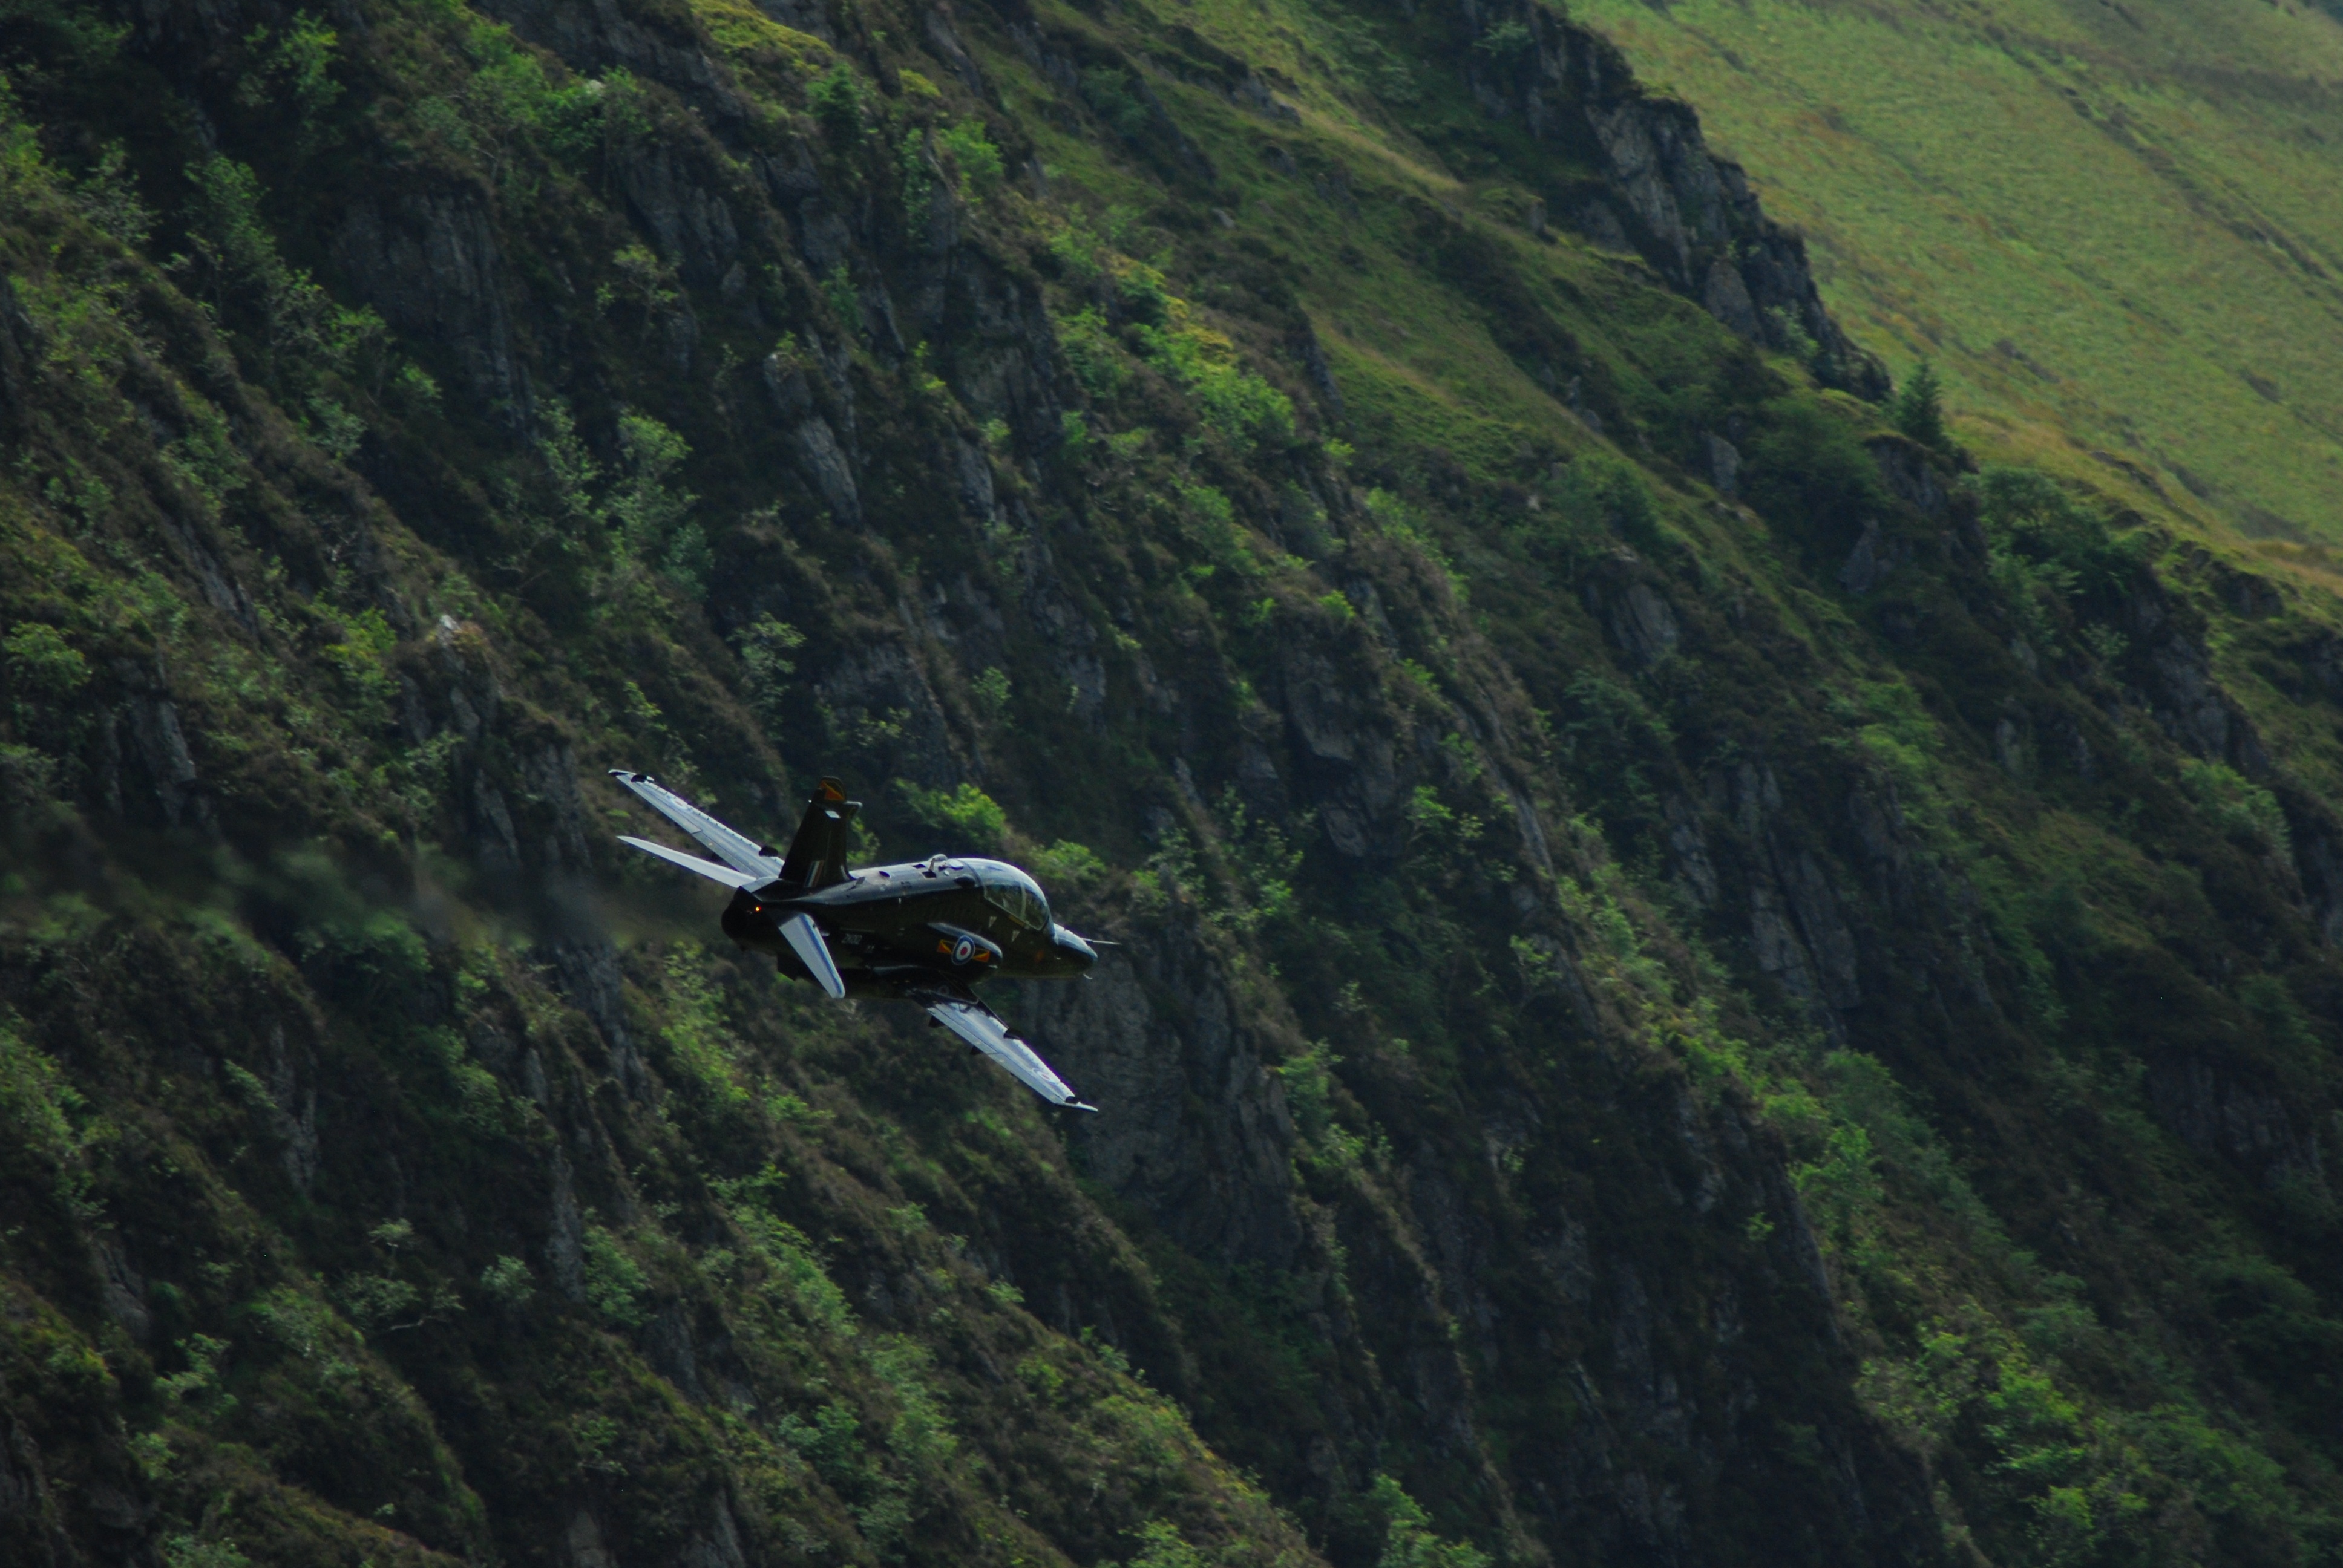
forest, wilderness, mountain, hill, adventure, mountain range, flying, airplane, plane, aircraft, jet, jumping, cliff, green, jungle, fjord, extreme sport, terrain, ridge, rainforest, low, jet fighter, parachuting, air sports, mountainous landforms, jetplan